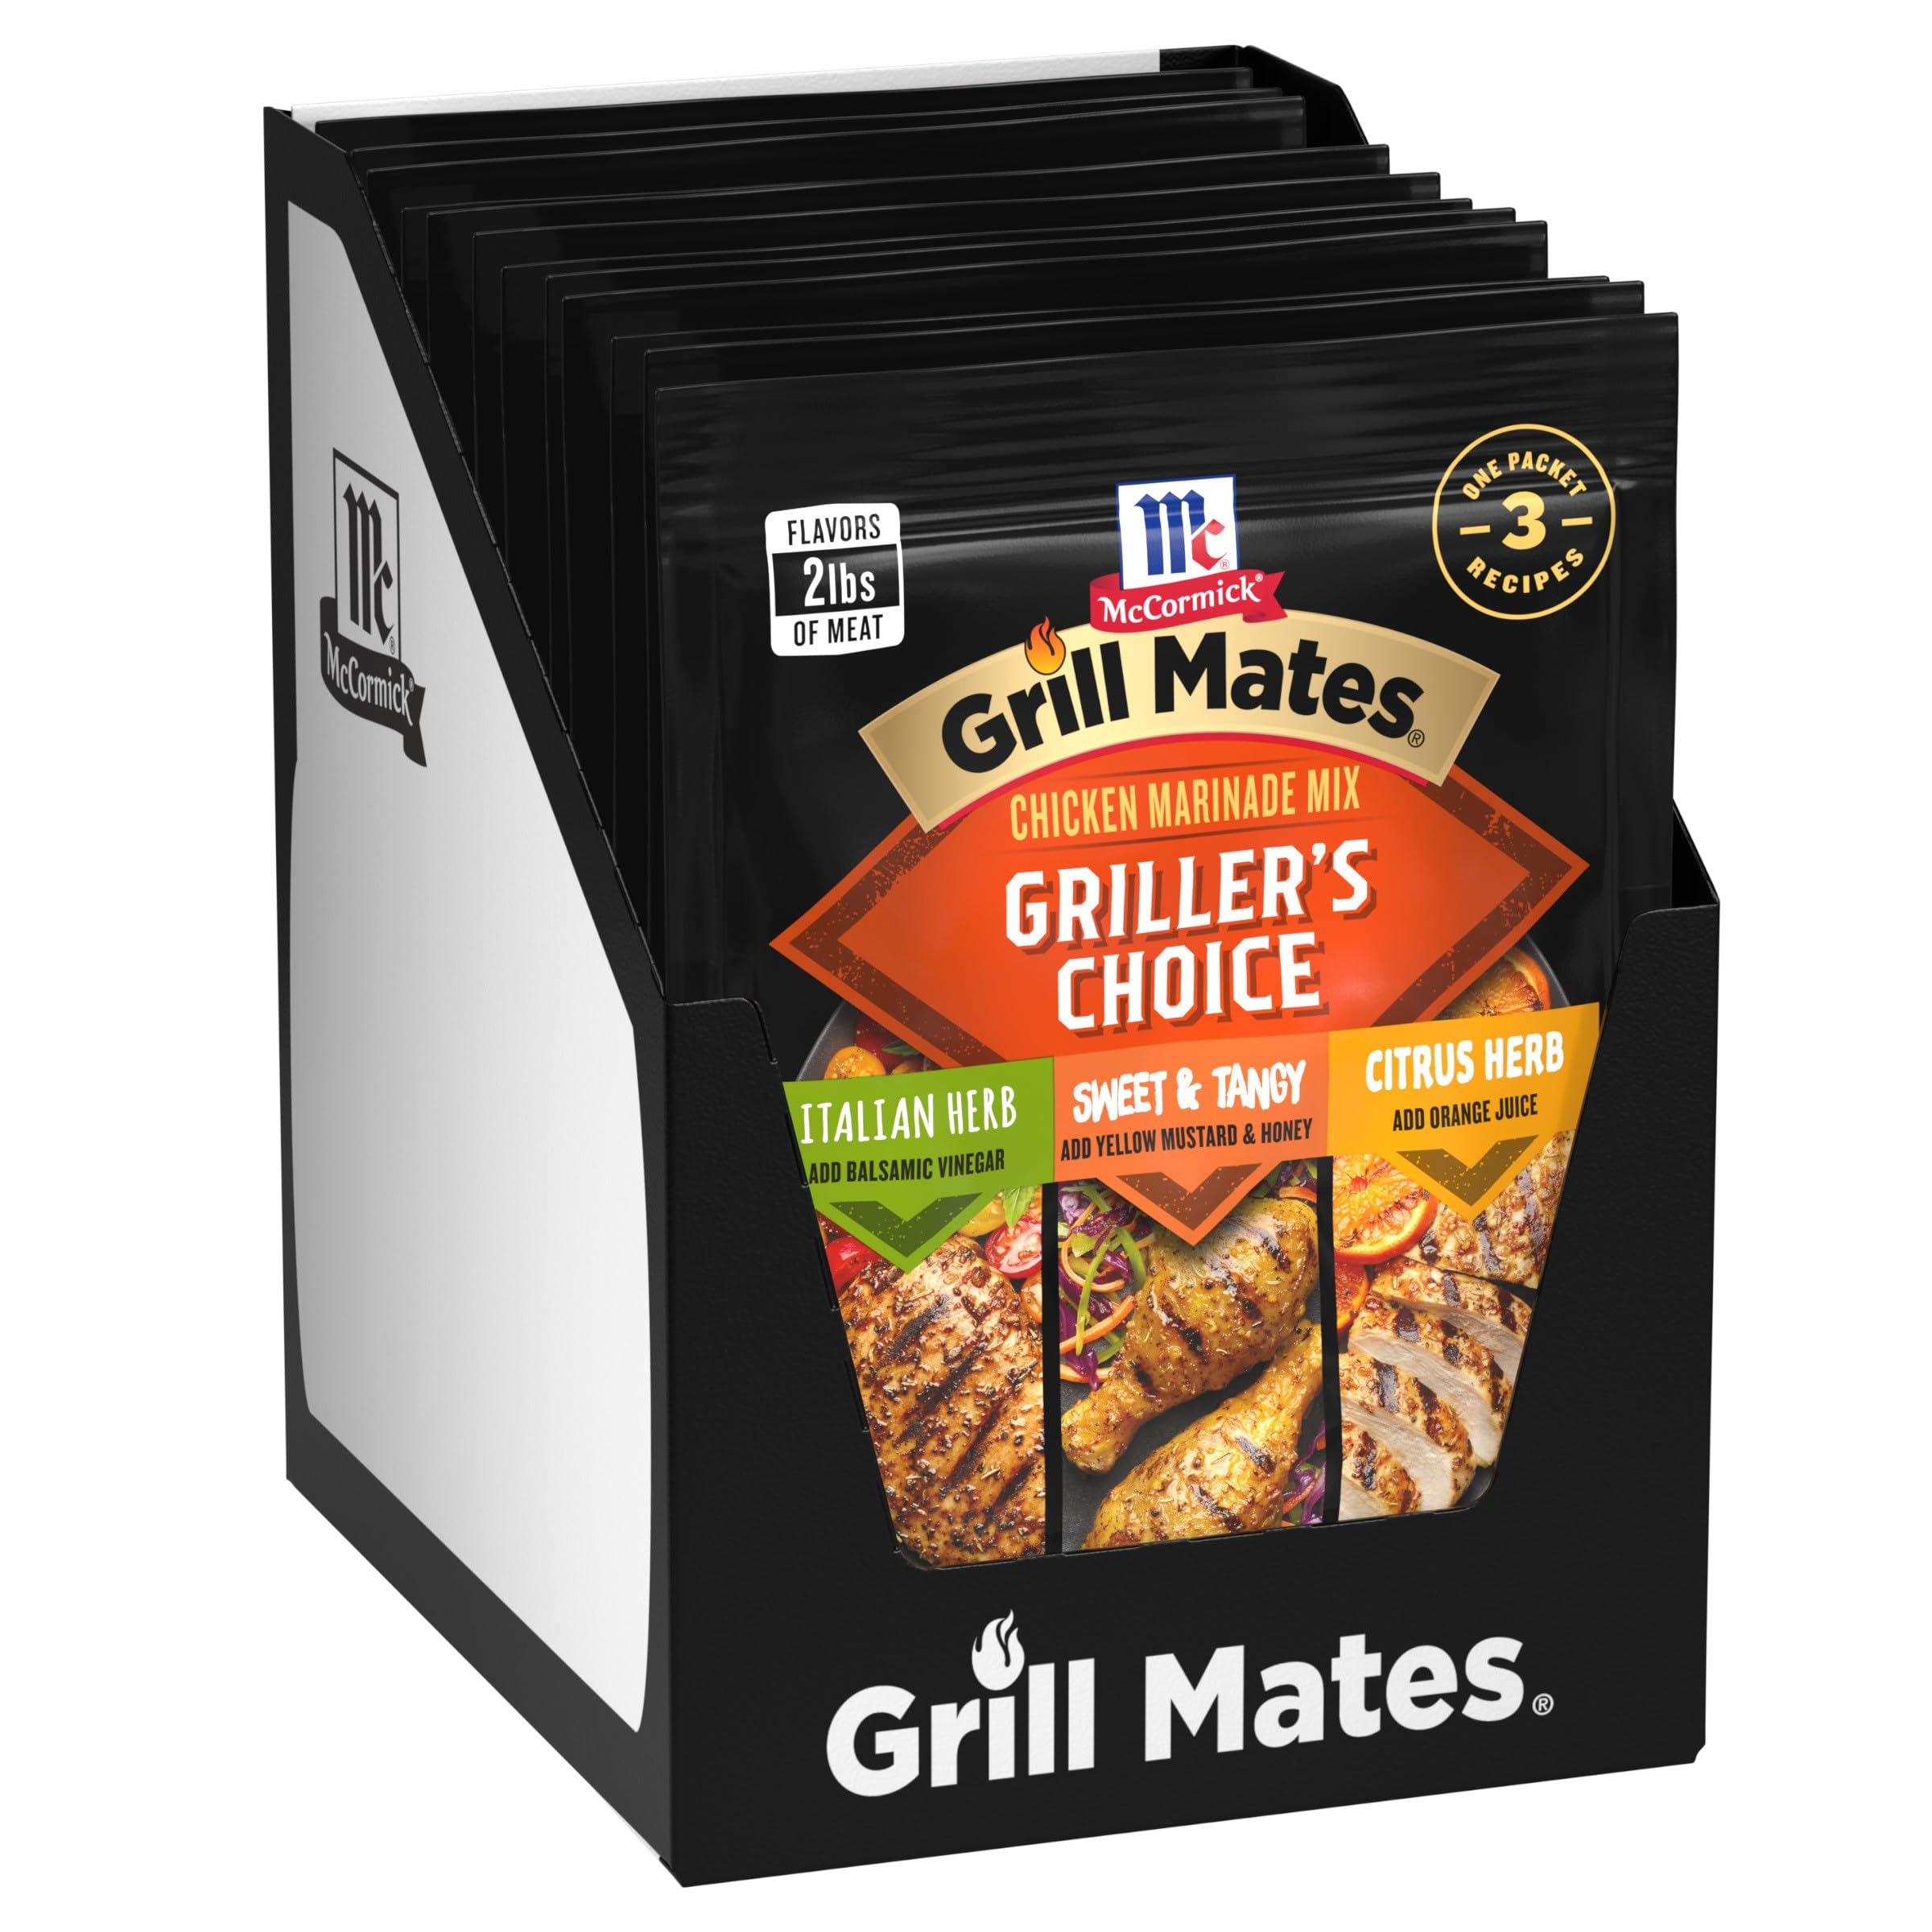
Item Name: McCormick Grill Mates Griller's Choice Chicken Marinade Mix, 1.12 oz (Pack of 12)
Bullet Point 1: Chicken marinade packet from McCormick Grill Mates lets you choose the flavor you want
Bullet Point 2: For Italian Herb marinade, add balsamic vinegar
Bullet Point 3: For Sweet & Tangy marinade, add yellow mustard and honey
Bullet Point 4: For Citrus Herb marinade, add orange juice
Bullet Point 5: BBQ marinade for 2 lbs. chicken; simply marinate for 30 minutes then grill
Value: 13.44
Unit: Ounce

Price: 6.8